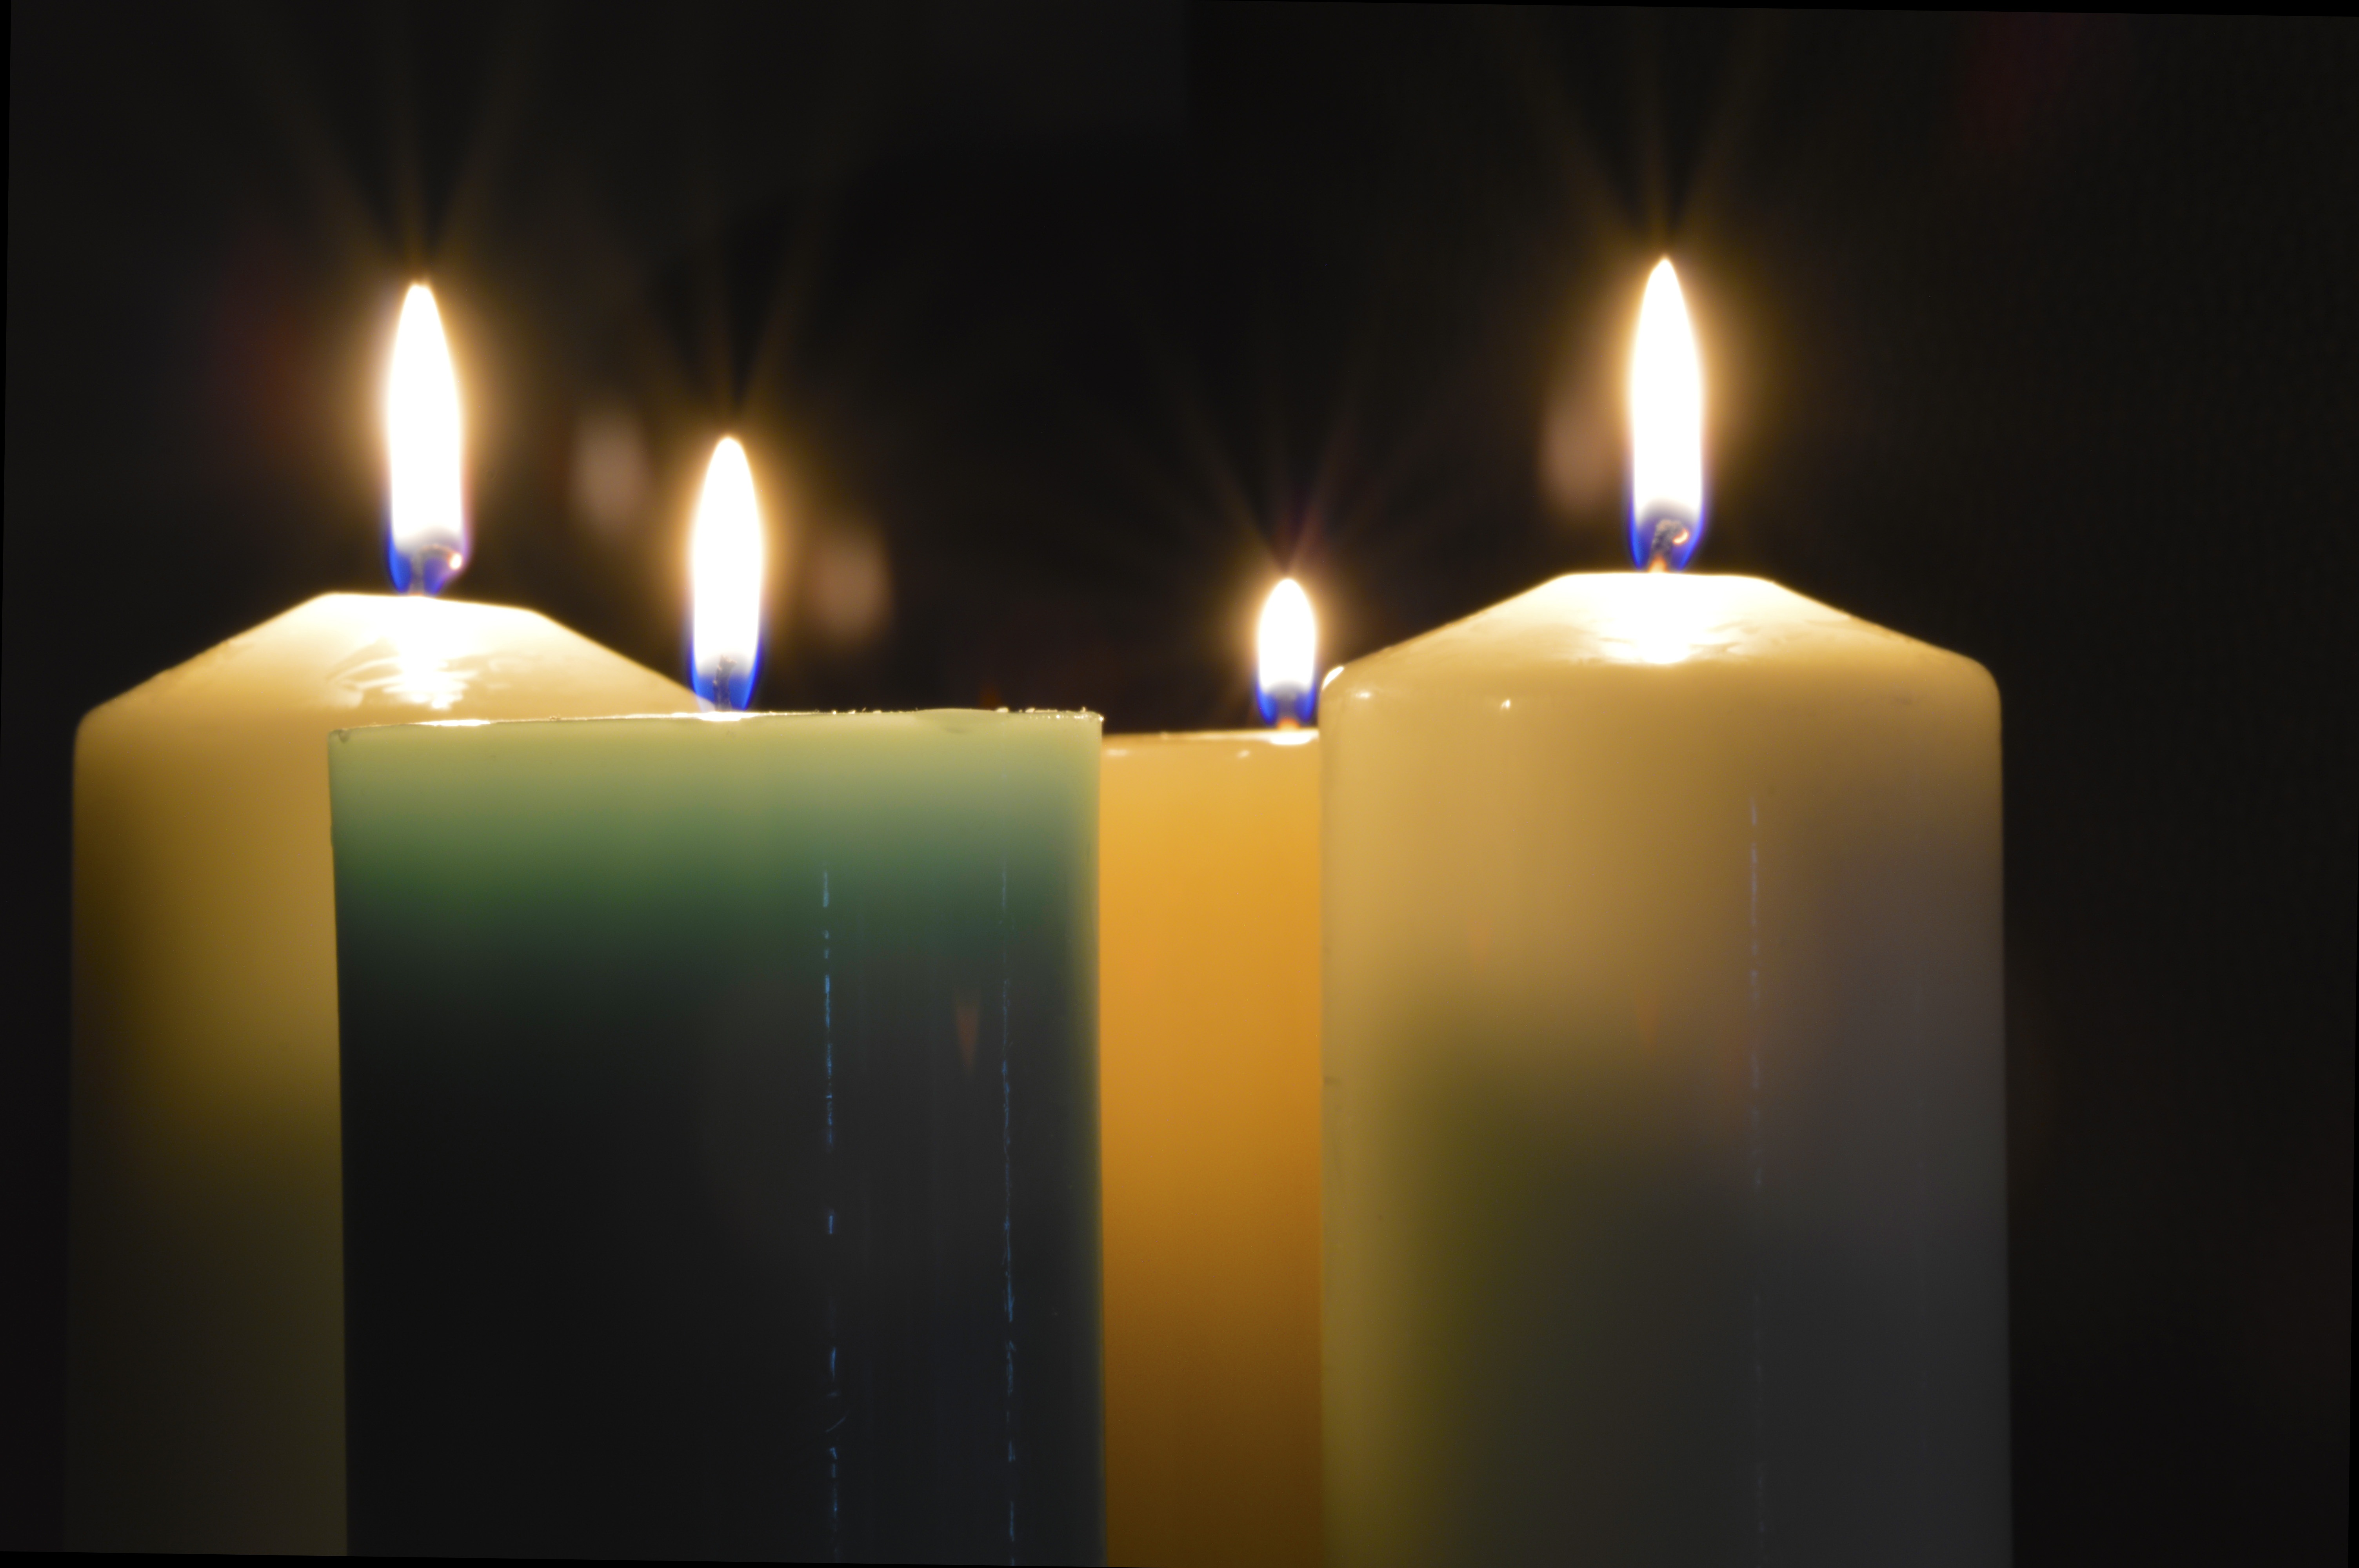
light, glowing, night, dark, celebration, love, evening, holiday, calm, flame, romantic, darkness, candle, christmas, lighting, decor, burn, burning, light fixture, tradition, candlelight, wax, spirituality, flameless candle